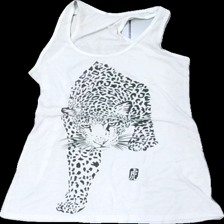
View: front
Type: Tank top
Category: Ladies
Brand: Missing
Colors: Black, White
Material: 45% polyester 55% cotton
Pattern: Animal print
Cut: Regular
Season: Summer
Price range: <50
Recommended usage: Export
Description: vitt linne med leopard fram, mycket nopprig över hela